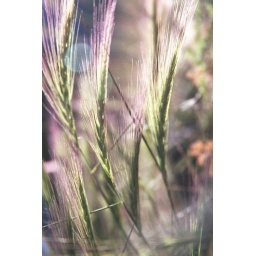
But if God so clothes the grass in the field....